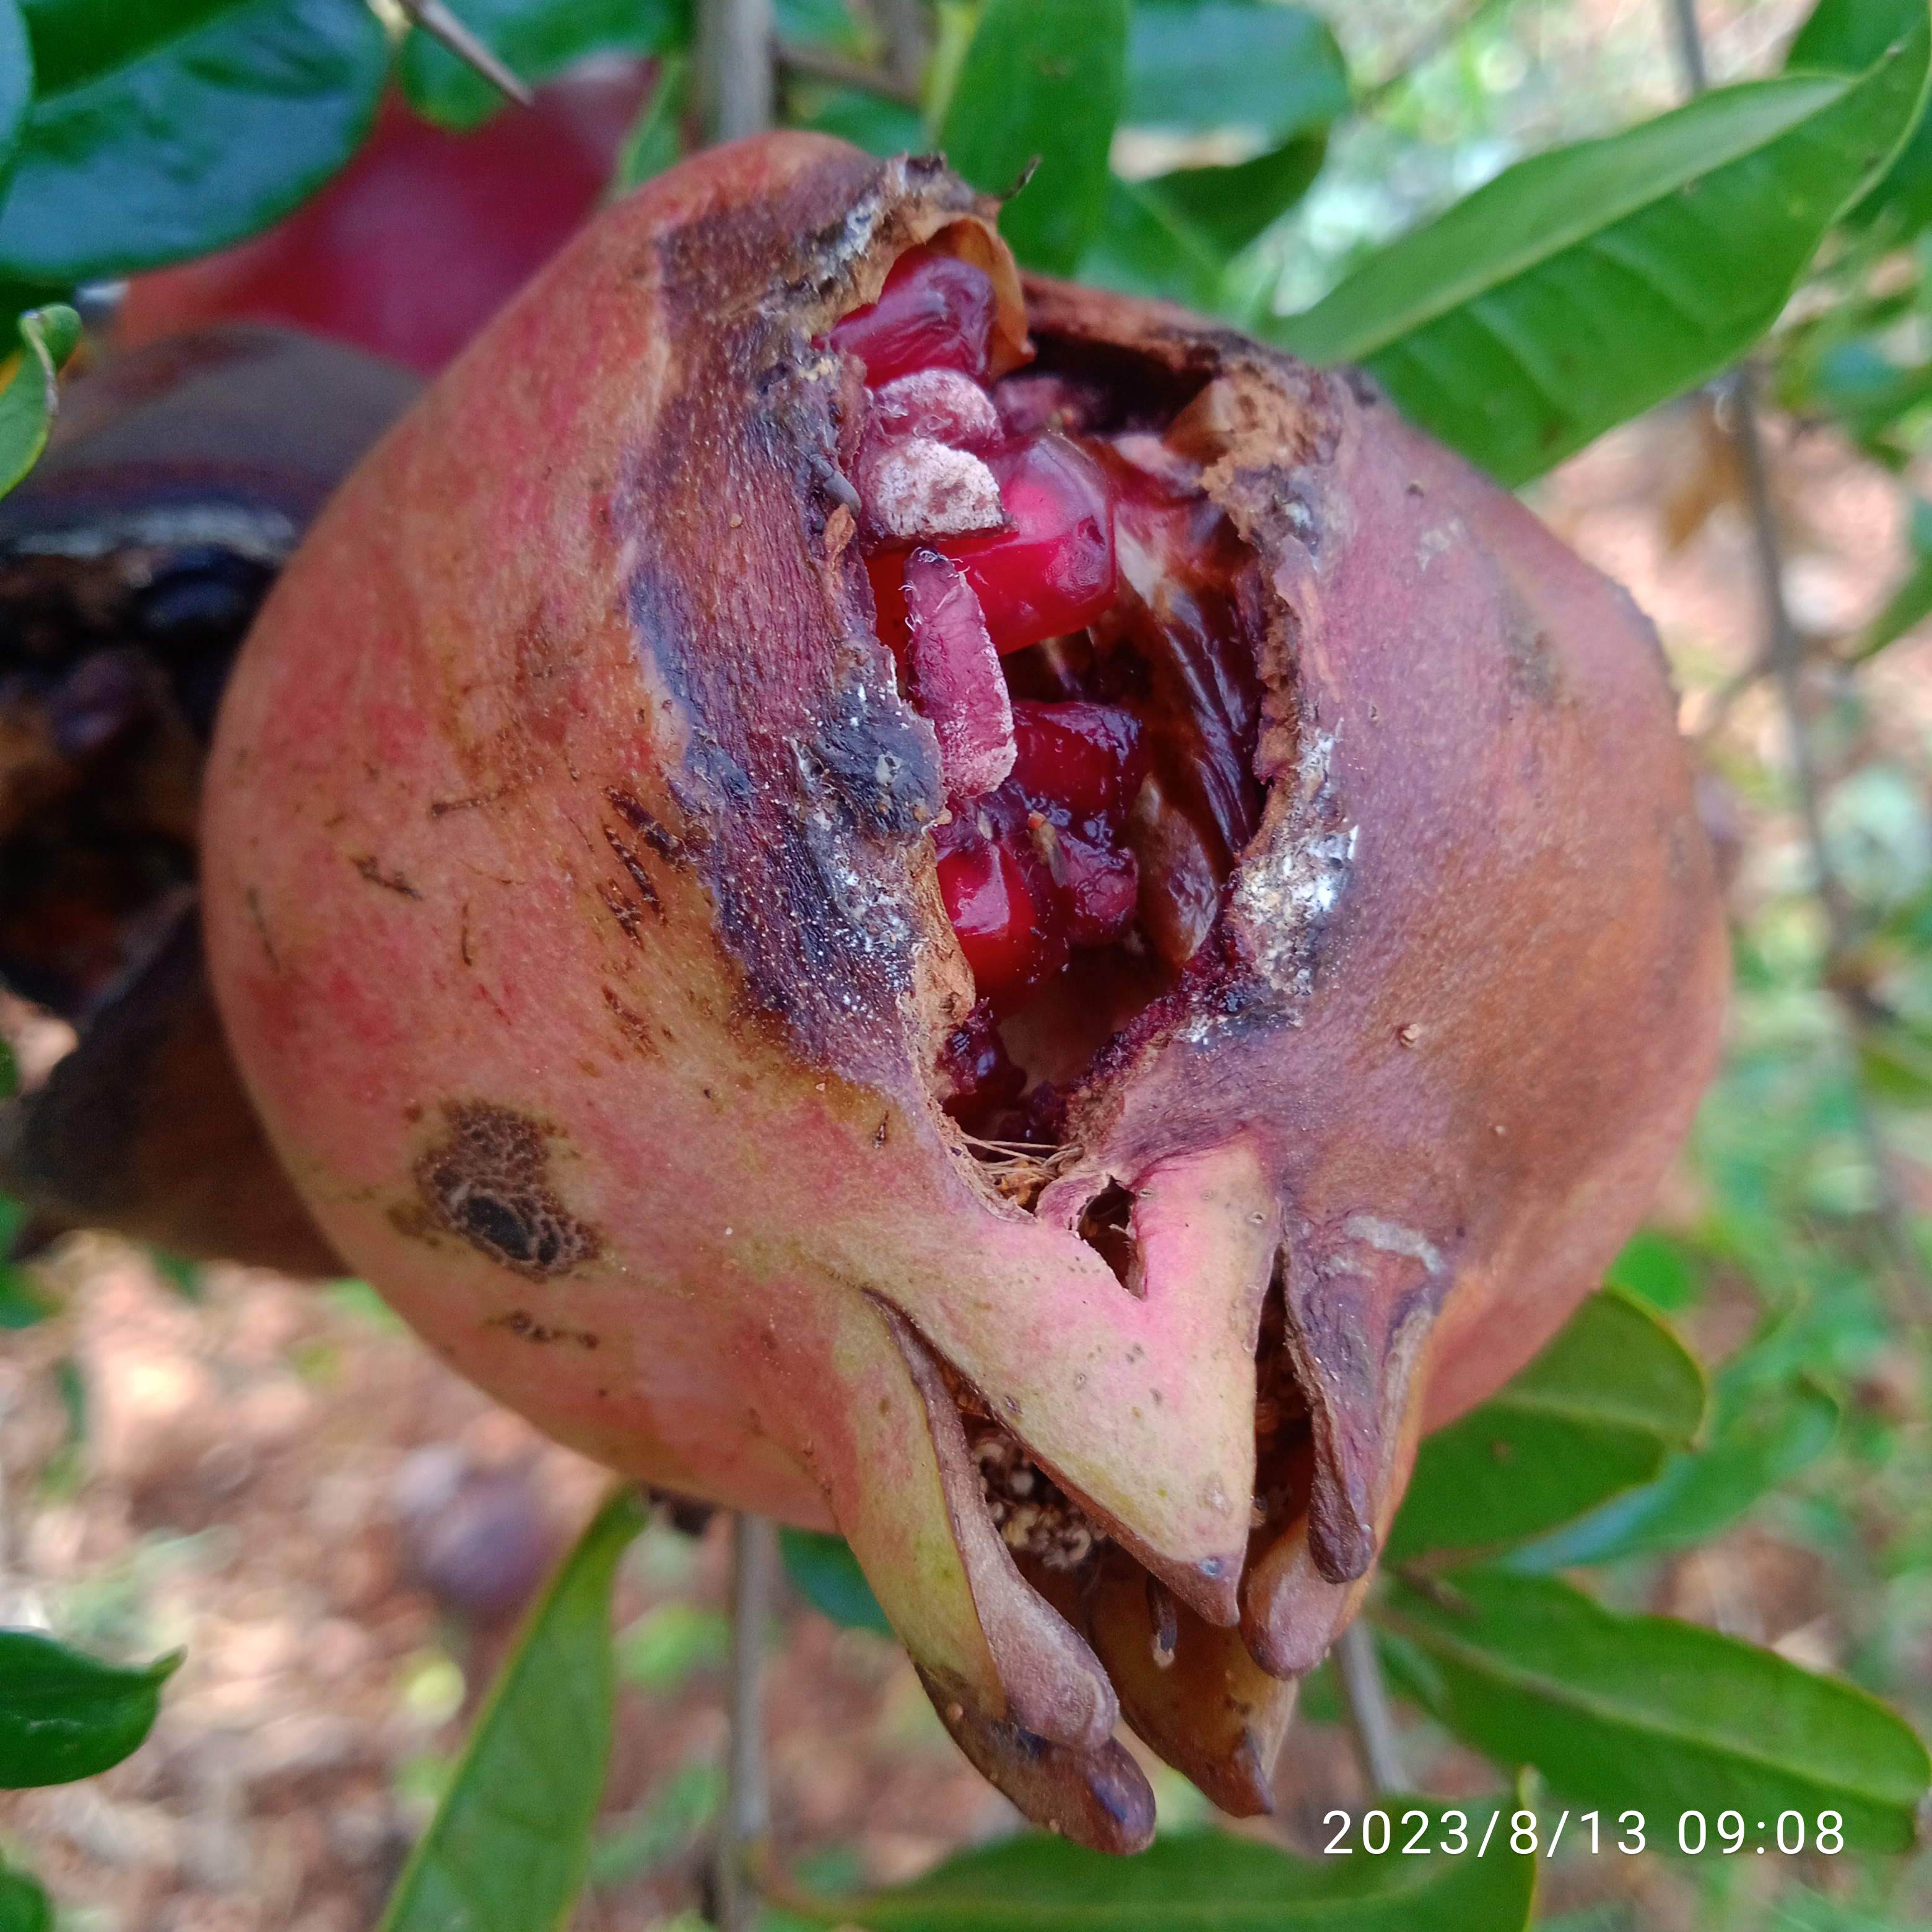
Label: Bacterial_Blight